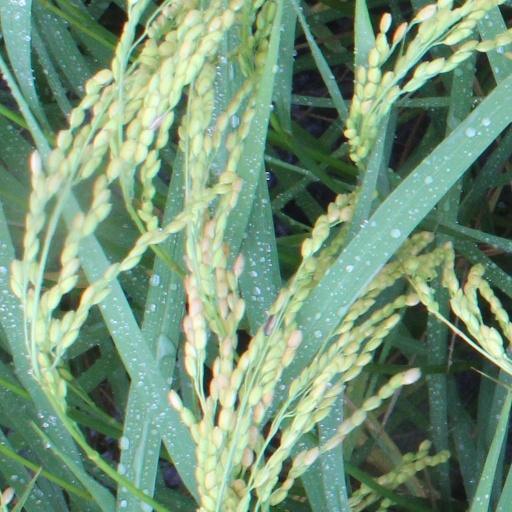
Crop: rice